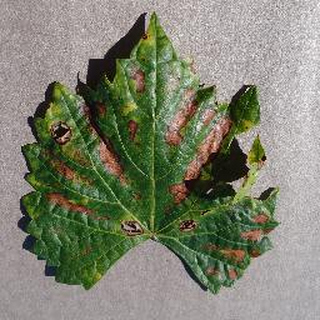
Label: grape_esca_black_measles